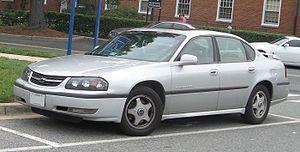
La Chevrolet Impala est une automobile développée et construite par la division Chevrolet de General Motors. Ed Cole, l’ingénieur en chef de Chevrolet vers la fin des années 1950, a défini l’Impala comme étant un véhicule prestigieux accessible au citoyen américain moyen.